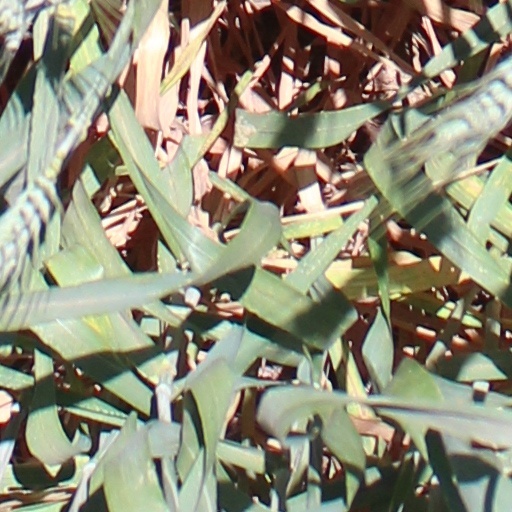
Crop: wheat